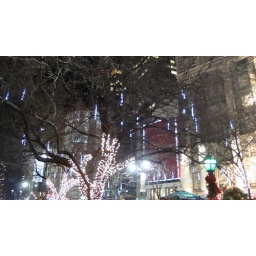
The blue lights in the tree were animated, simulating snowfall.